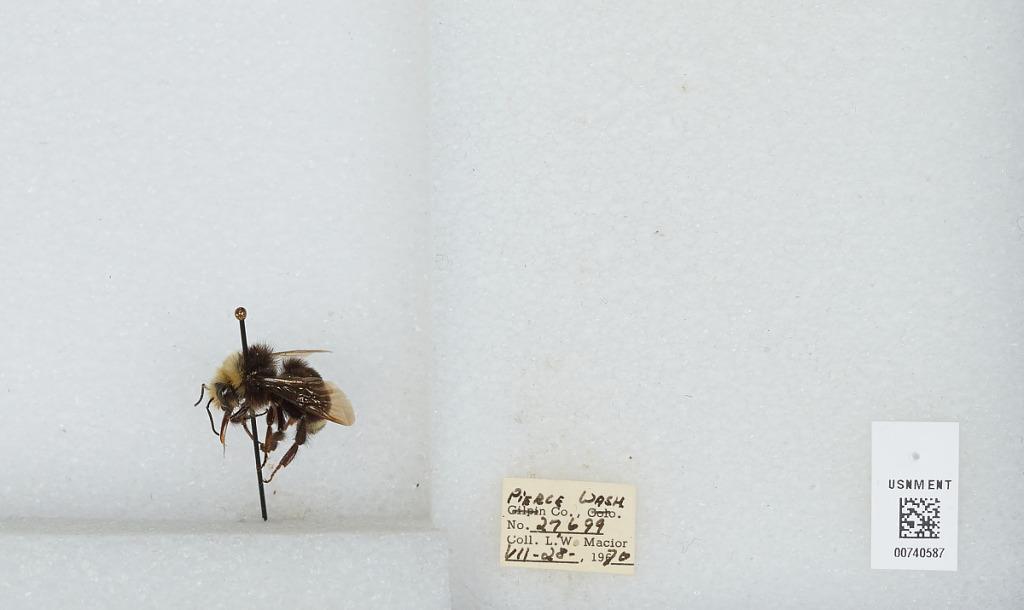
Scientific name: Bombus (Pyrobombus) vosnesenskii Radoszkowski
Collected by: L. Macior
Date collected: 1970-7-28
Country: United States
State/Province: Washington
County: Pierce
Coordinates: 47.05, -122.12